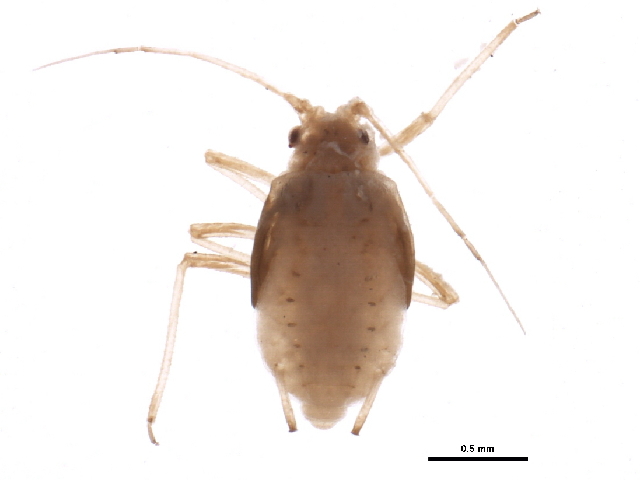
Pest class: green_peach_aphid